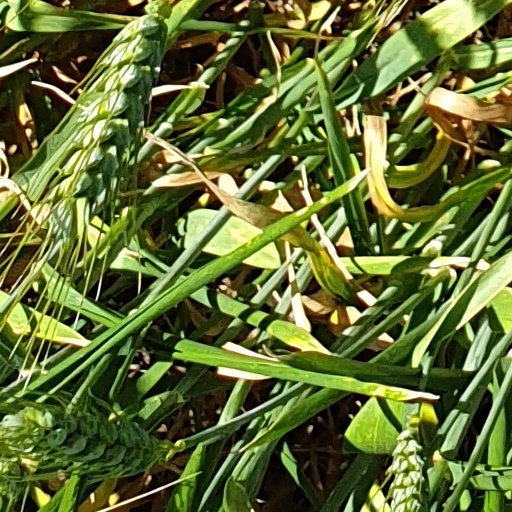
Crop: wheat